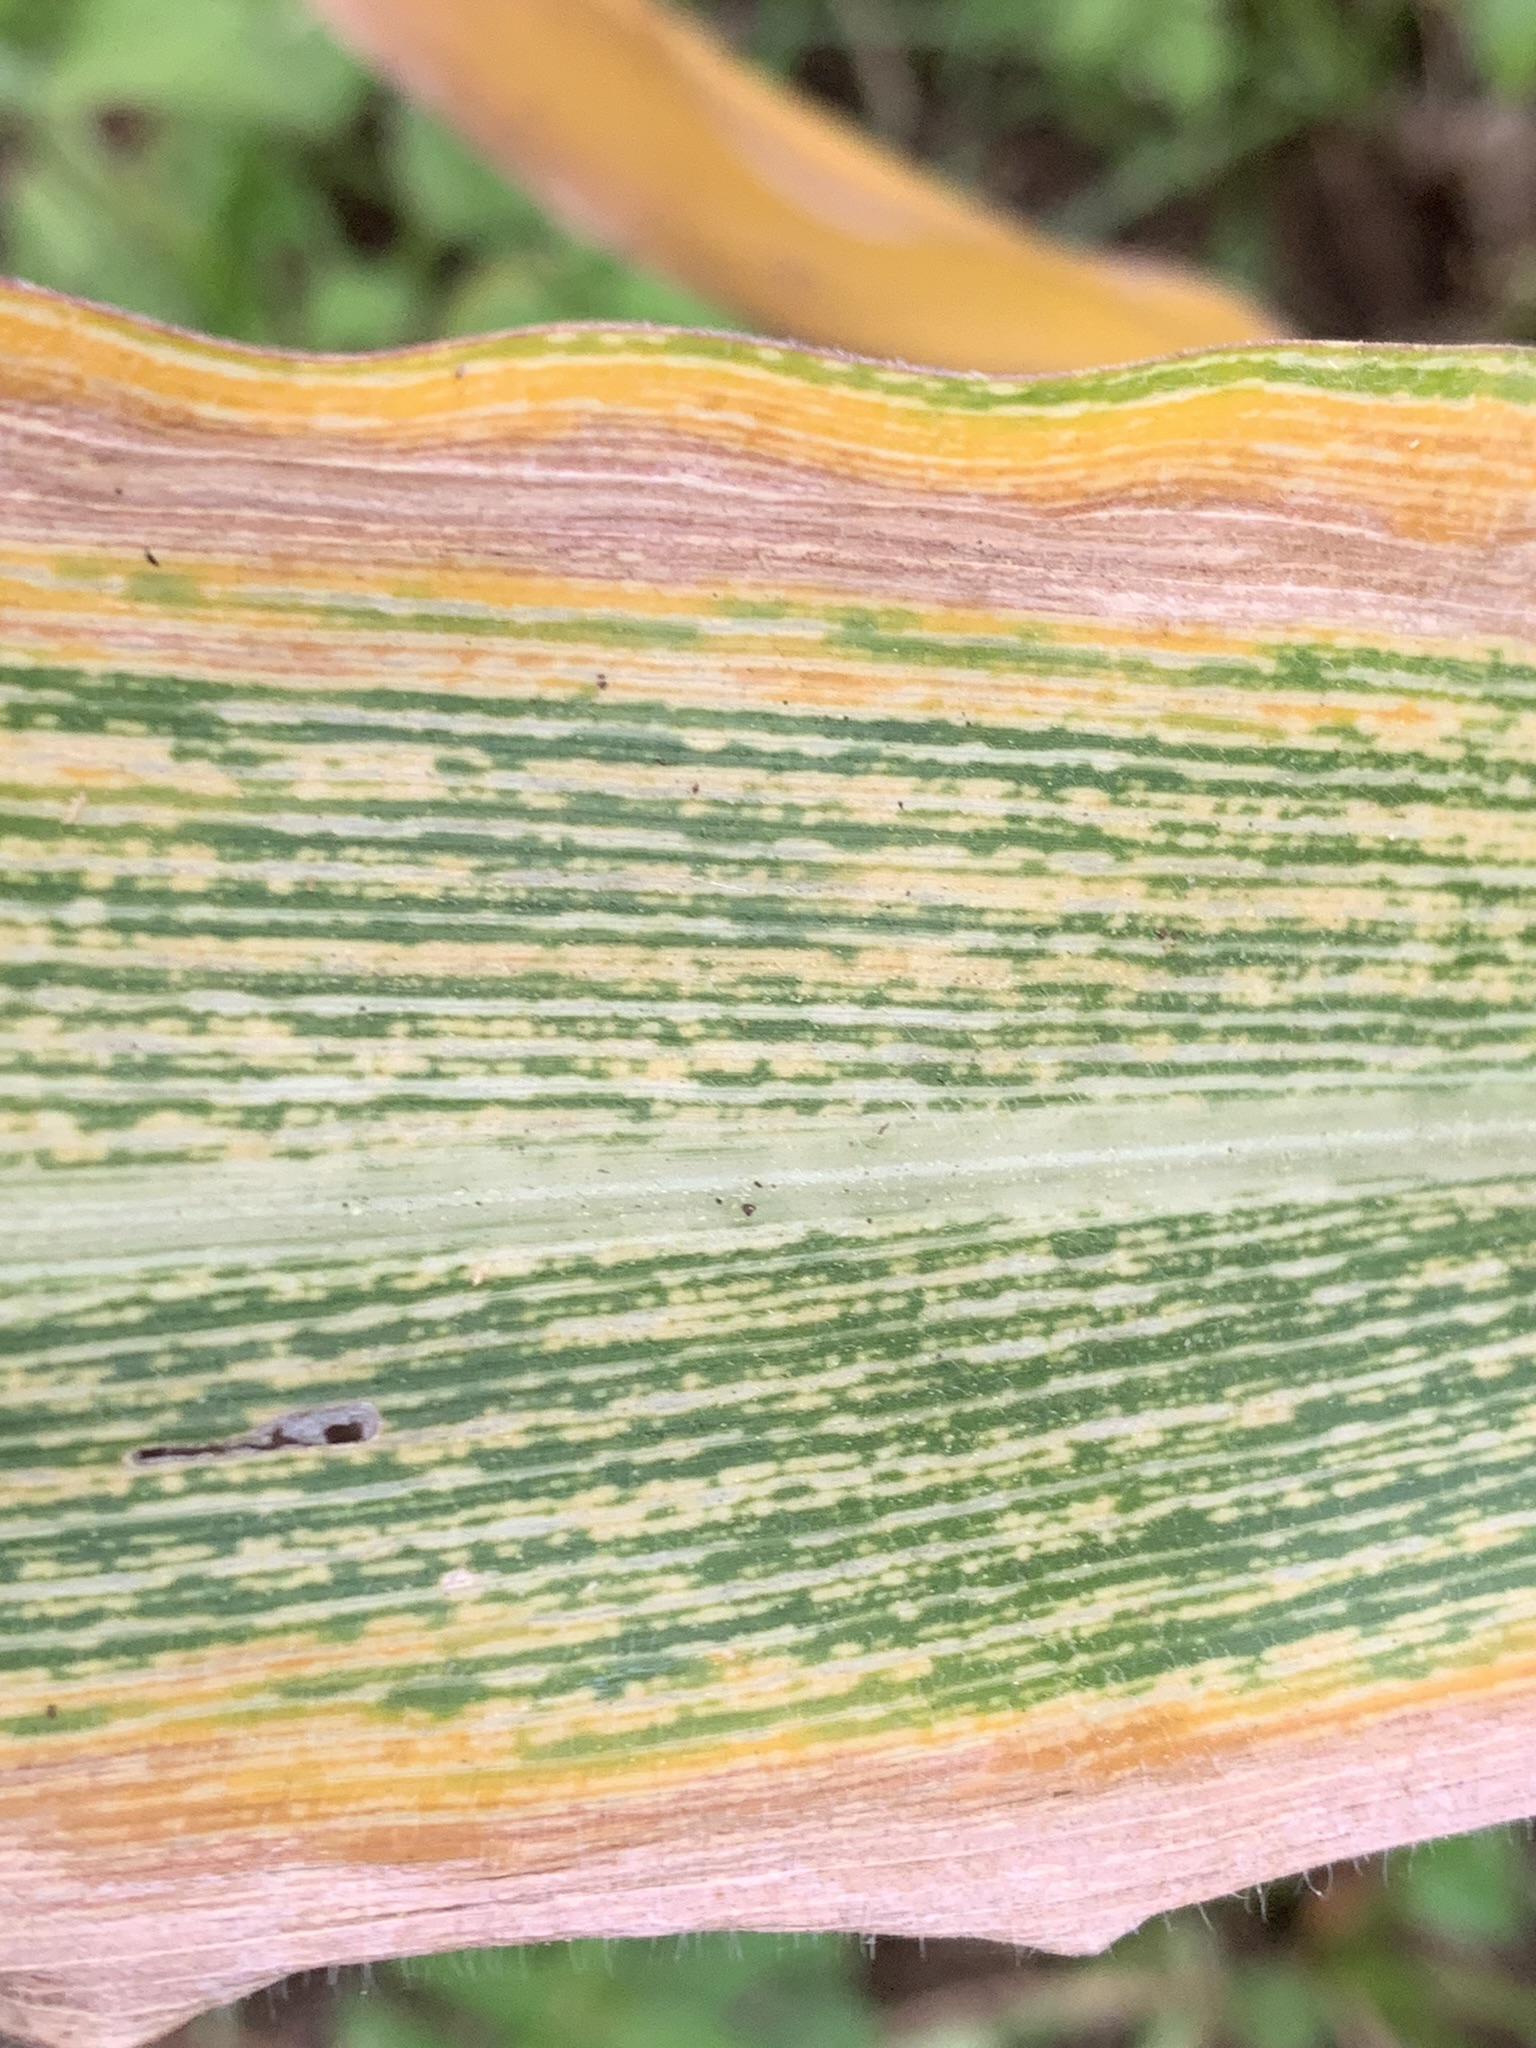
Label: MSV